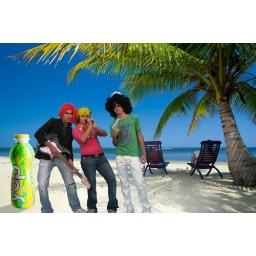
Relaxing under a palm tree on remote beach